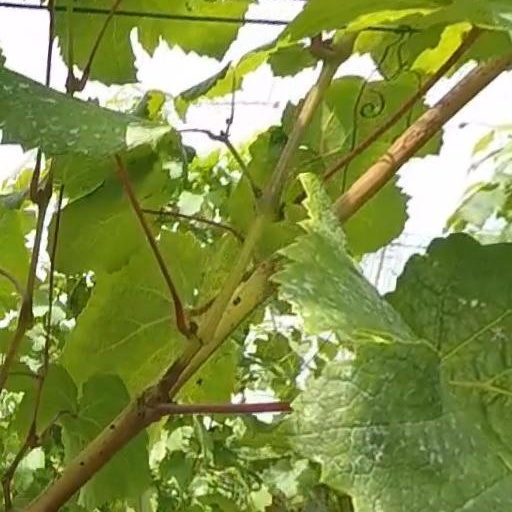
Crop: grape